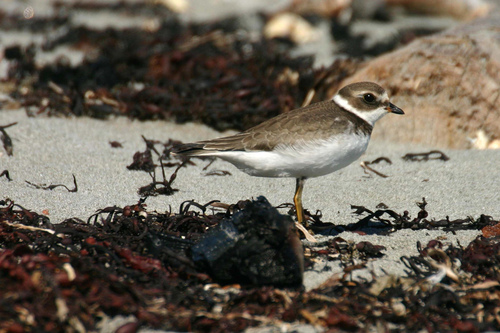
this is a bird with a white belly, grey wings and a white nape.
it has long yellow legs and a brown head and back. it is normal size.
bird has gray body feathers, white breast feather, and black beak
this small bird has a white belly, tan wings, white strip around its throat and a small beak.
this bird is white and brown in color with a black beak, and black eye rings.
this bird has wings that are black and has a white belly
this bird has a white throat, breast, belly and abdomen and grey wings, tail and headthe bird has brown wings, a brown head with a white neck, a black beak and yellow feet.
this bird is white and brown in color, and has a sharp beak.
this bird has a brown crown with white belly and brown back.
Species: Olive Sided Flycatcher